Eberbach Pax

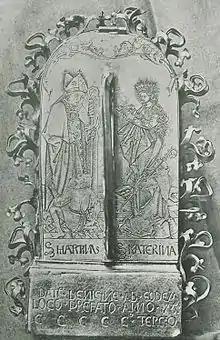
Back of the Eberbach Pax

The Eberbach Pax (German: ) is an early Renaissance pax and reliquary from Eberbach Abbey, which is now in the Limburg Cathedral Treasury. The pax was an object used in the Middle Ages and Renaissance for the Kiss of Peace in the Catholic Mass. Direct kissing among the celebrants and congregation was replaced by each in turn kissing the pax, which was carried around those present. The form of the pax was variable but normally included a flat surface to be kissed.